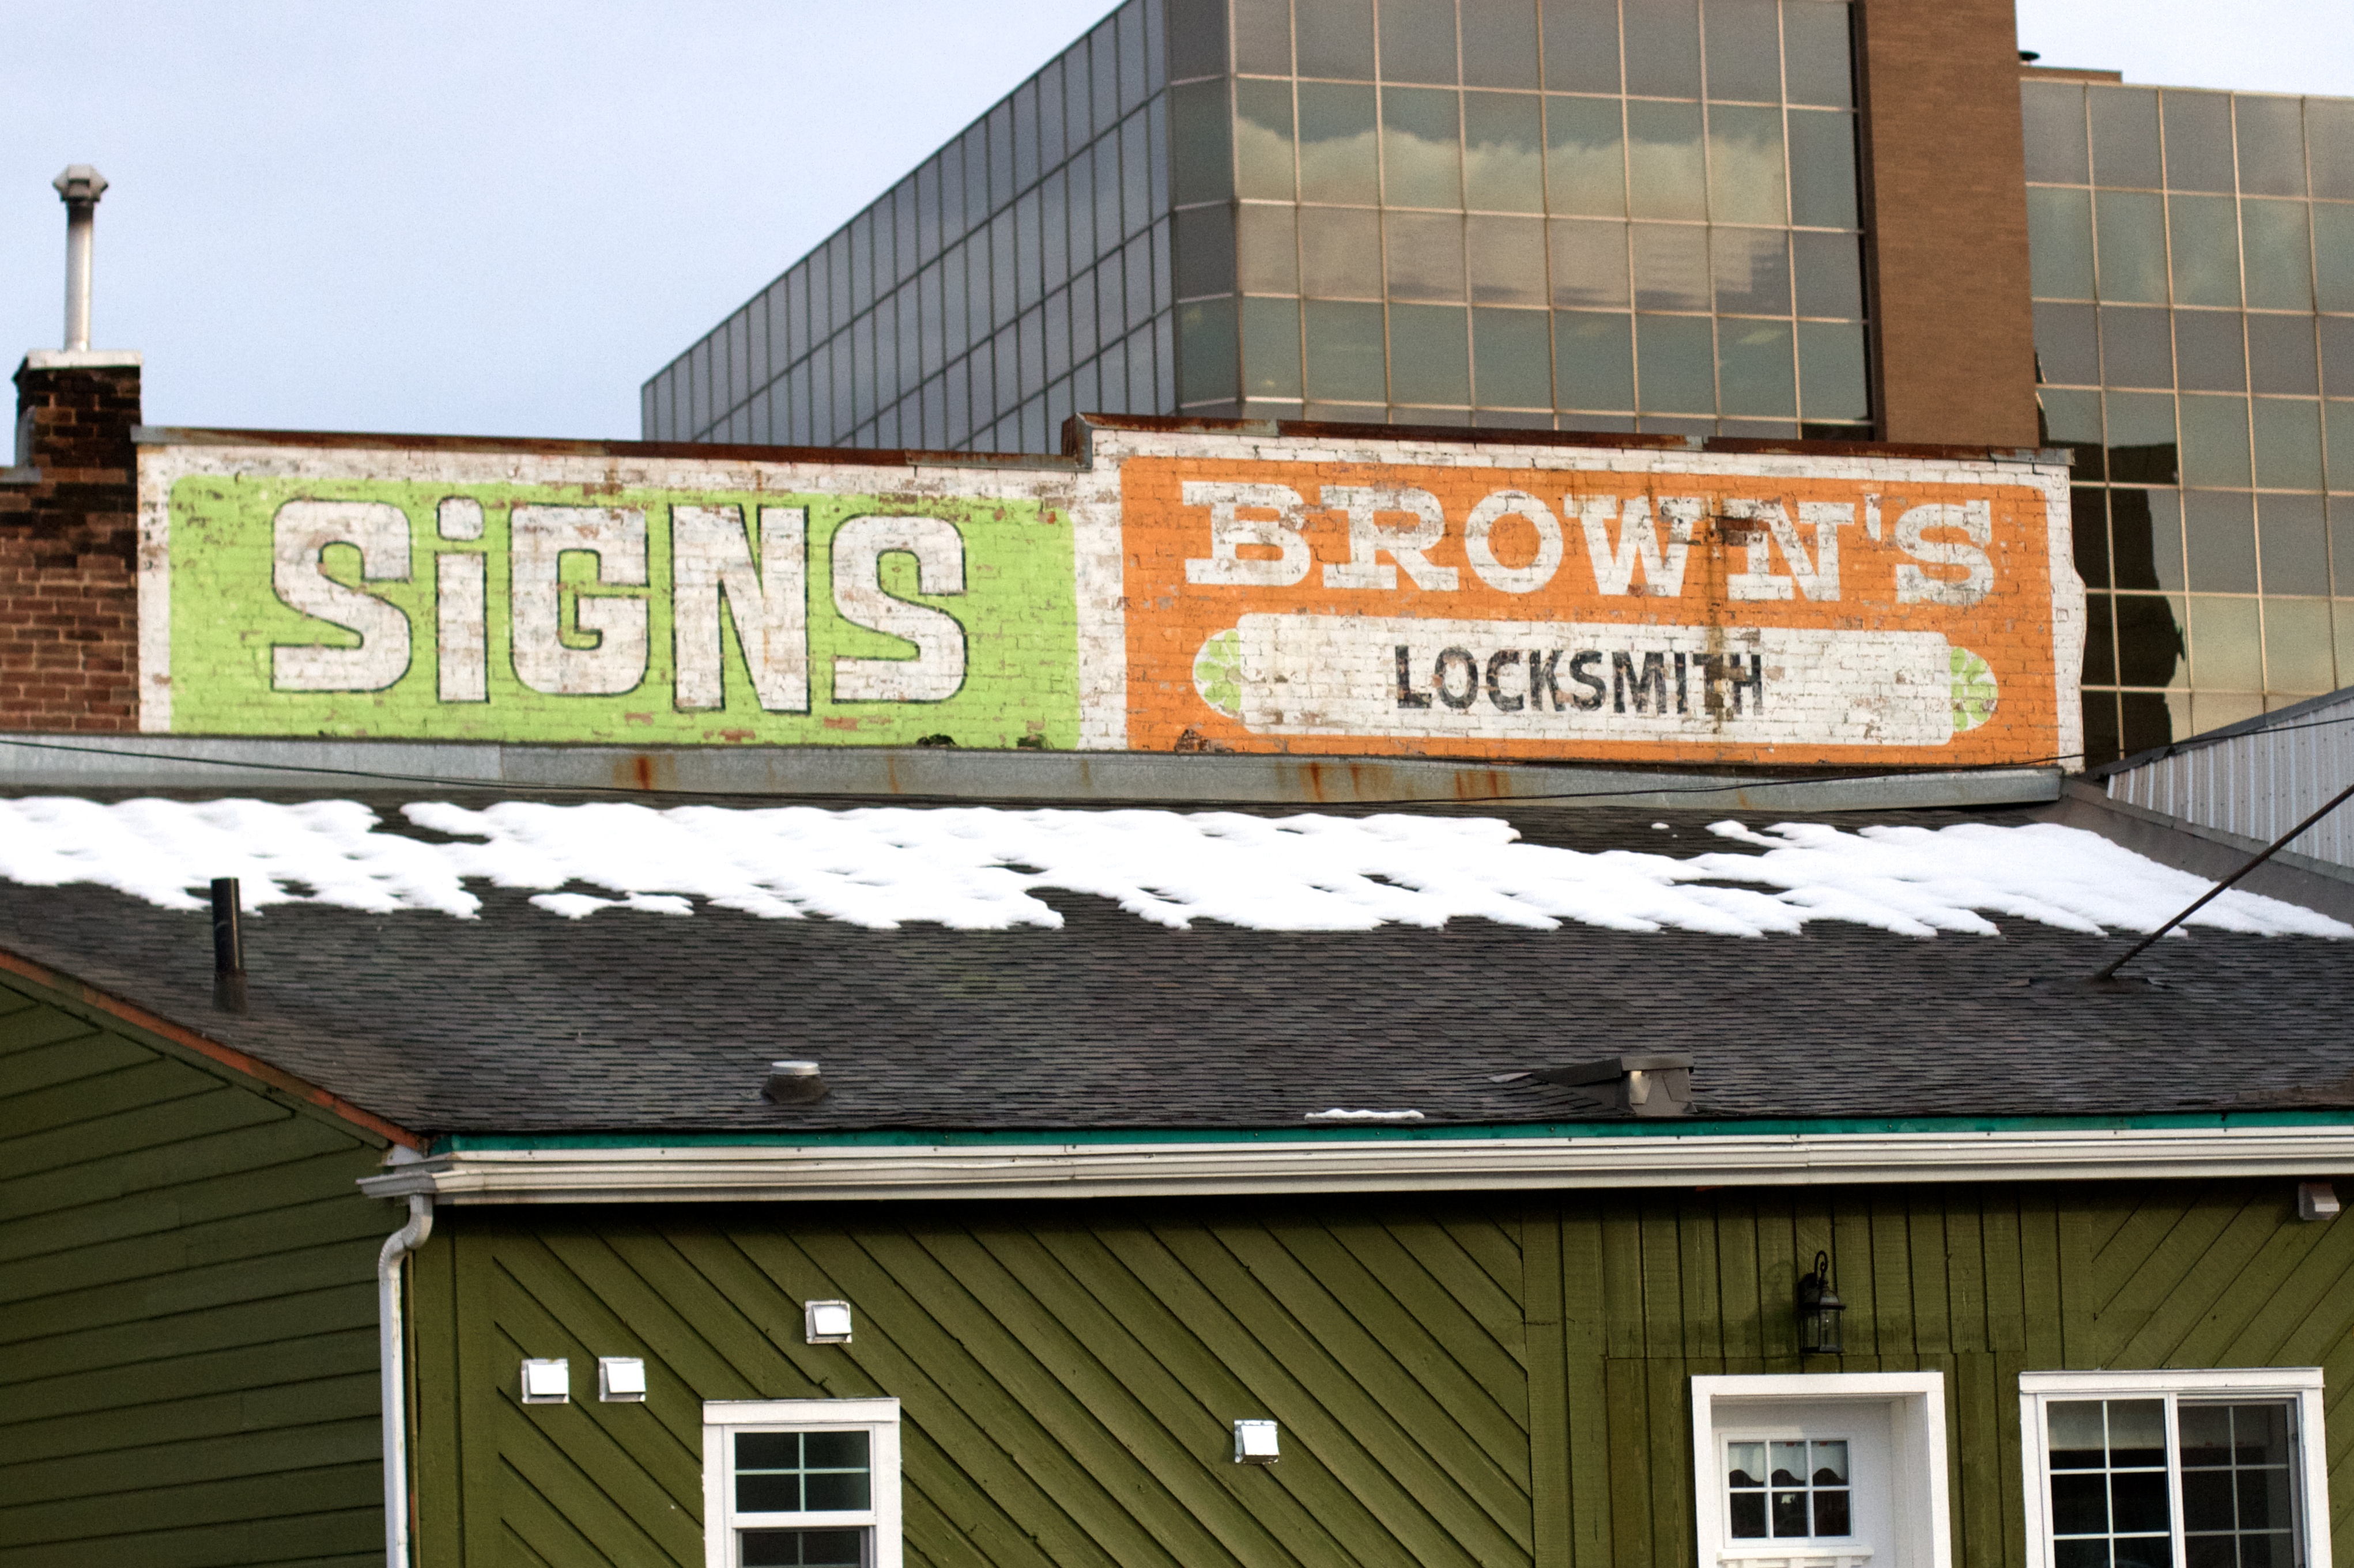
roof, building, home, wall, advertising, sign, facade, signage